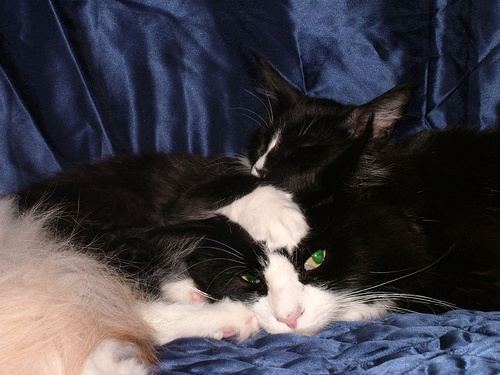
The cats are laying together looking very comfortable.
A cat with a lazy sleepy look lying next to another cat.
a black and white cat is laying on a couch
a cat looking annoyed as another cat lays a paw on its head
Two cats on a satin sheet cuddling with one another.